Horror convention

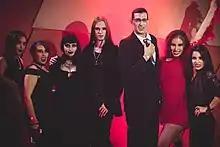
Horror fans at Colombia Terror Fest 2018.

Horror conventions are gatherings of the community of fans of various forms of horror including horror cinema, goth lifestyle, and occasionally science fiction and fantasy. Historically the focus has been on the cinematic form rather than literature and art, but this has broadened to include all forms in recent years. People in attendance at a horror convention are traditionally known as "members" of the convention; invited celebrities including film directors and stars are commonly known as "guests" of the convention, though many professionals including directors will simply attend as members.